Question: Please indicate a possible affordance area of the snowboard that can be used for carrying
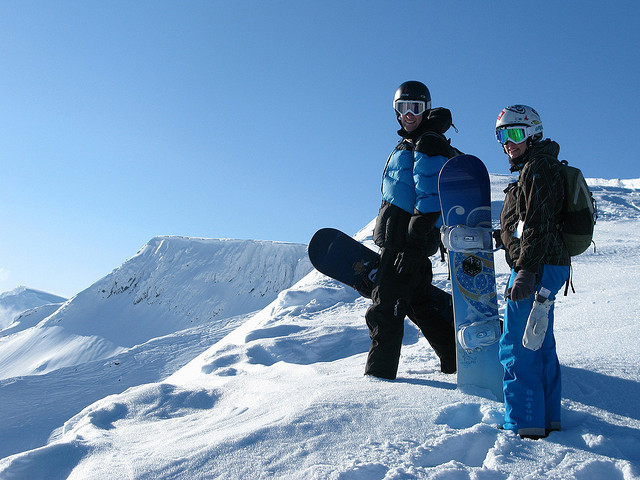
Answer: [307.5, 227, 497.5, 375]